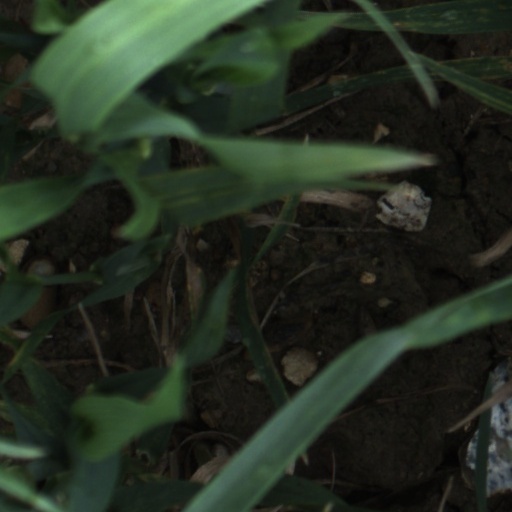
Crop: wheat